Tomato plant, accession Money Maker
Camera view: tilt-top (135 deg); turntable rotation: 0 degrees
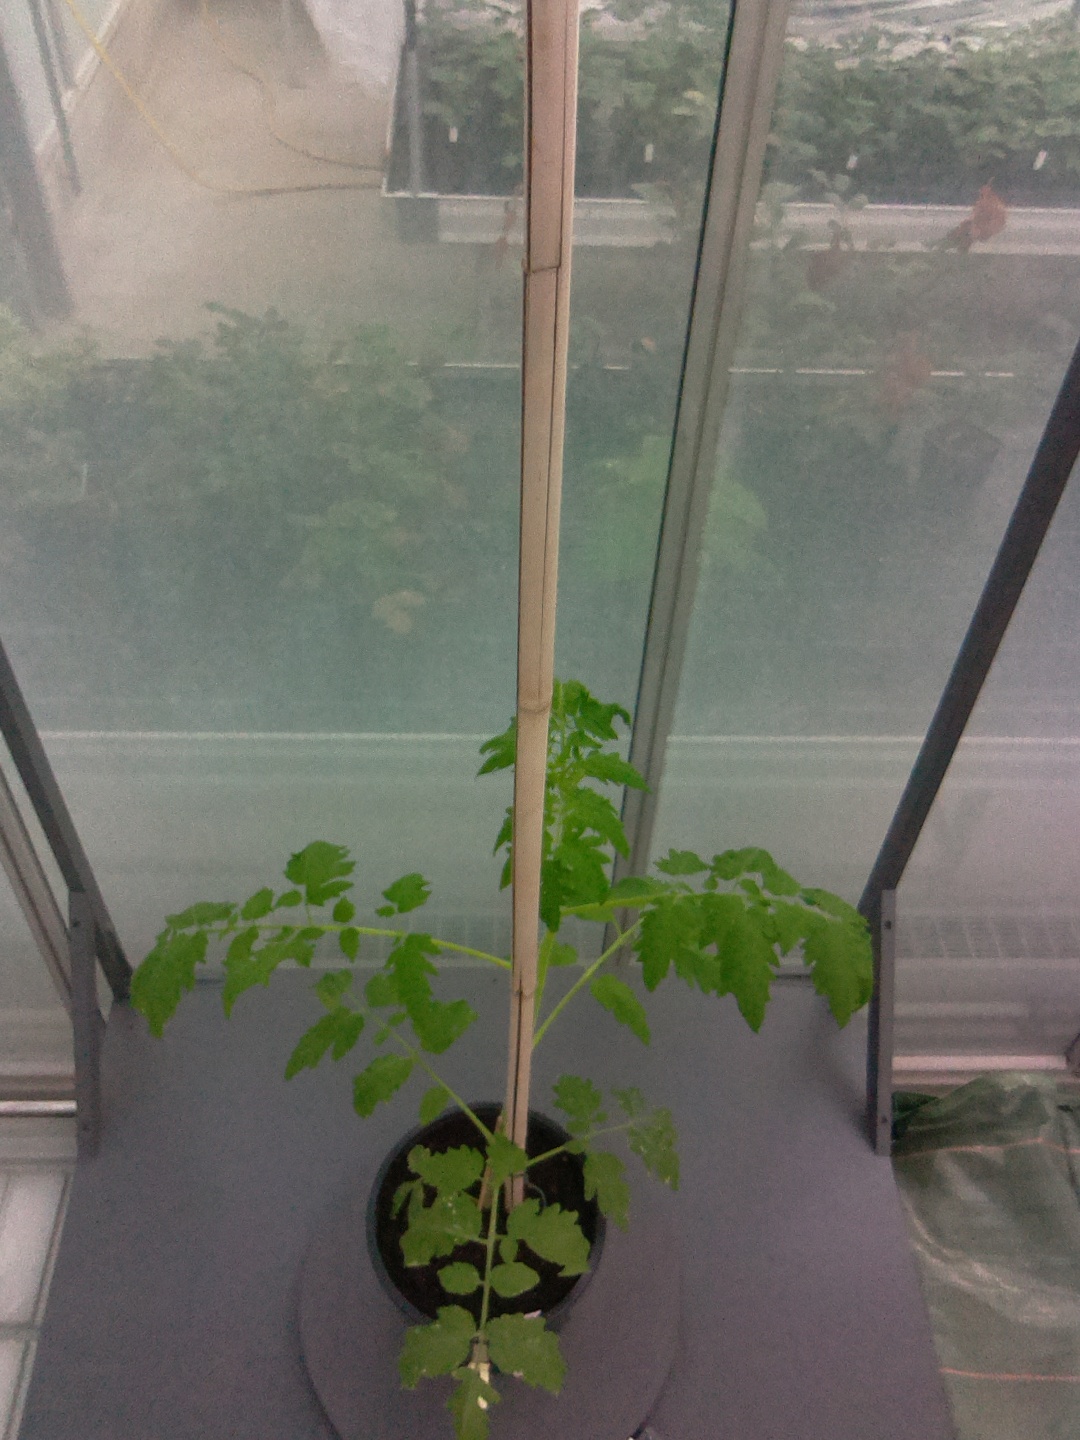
BBCH growth stage 53: 3 inflorescences visible